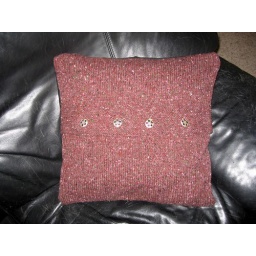
This pillow is from Weekend Knits. Only the front is knit, the back is black duckcloth. Queensland Collection Kathmandu Aran in 128.